Red Eyebrows

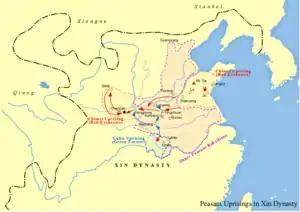
Map of peasant uprisings in Xin dynasty, including Lulin and Red Eyebrows rebellions

The rebellion, initially active in the modern Shandong and northern Jiangsu regions, eventually led to Wang Mang's downfall by draining his resources, allowing Liu Xuan (the Gengshi Emperor), leader of the Lülin, to overthrow Wang and temporarily reestablish an incarnation of the Han dynasty. The Red Eyebrows later overthrew the Gengshi Emperor and placed their own Han descendant puppet, teenage emperor Liu Penzi, on the throne, who ruled briefly until the Red Eyebrows leaders' incompetence in ruling the territories under their control caused the people to rebel against them, forcing them to retreat and attempt to return home. When their path was blocked by the army of Liu Xiu's (Emperor Guangwu) newly established Eastern Han regime, they surrendered to him.